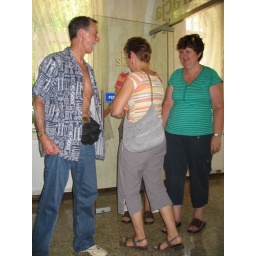
standing by the glass door